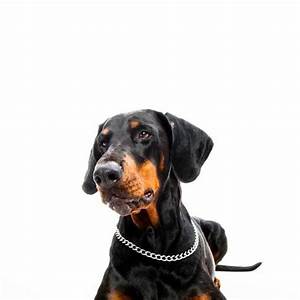
Label: dog